Rabat

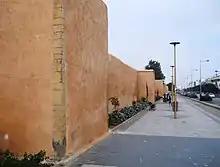
The Andalusian Wall today, added inside the Almohad walled enclosure during the 17th century

During this time, the area below the kasbah on the south bank became more heavily populated, thanks to the Morisco and Andalusi refugees. A new "Andalusian Wall" was built to delimit this area in the northern part of the former Almohad walled city. What is now known as the Street of the Consuls became an important road artery even at this time. The name "Rabat" was not yet in use; the city of the south bank was known as "New Salé" while the city of the north bank was known as "Old Salé". Corsair activities were based in New Salé, whereas the inhabitants of Old Salé generally did not participate in piracy.